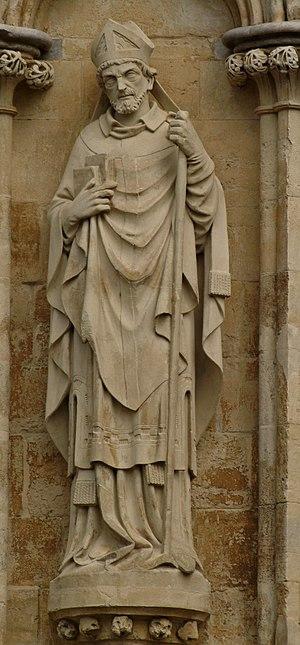
Osmond de Sées puis Osmond de Salisbury et plus tard saint Osmond, fut évêque de Salisbury à partir de 1078. Il fut aussi lord chancelier d'Angleterre et conseiller privé du roi Guillaume le Conquérant. Il est considéré comme l'auteur de la très répandue liturgie de Salisbury, l' « Usage de Sarum ». Il est canonisé en 1457, sa fête est commémorée le 4 décembre.